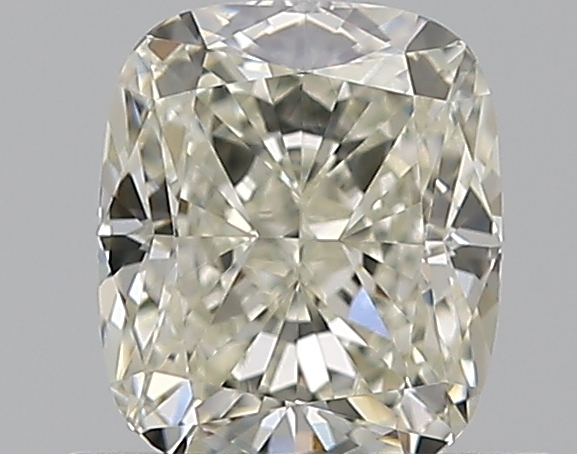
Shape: cushion
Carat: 0.81
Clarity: VVS2
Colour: J
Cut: EX
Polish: EX
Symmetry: EX
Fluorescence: ST
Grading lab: GIA
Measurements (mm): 5.7 x 4.84 x 3.36